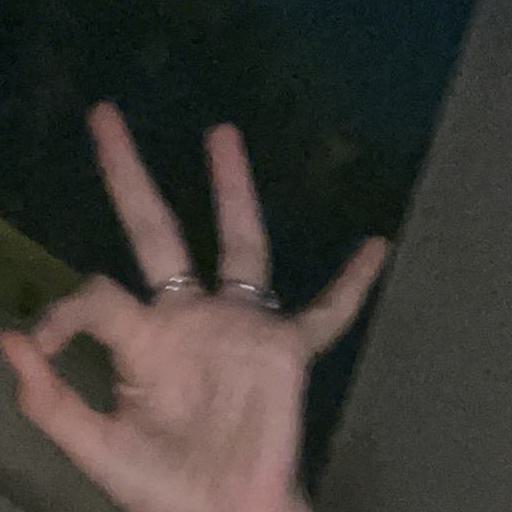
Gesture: ok